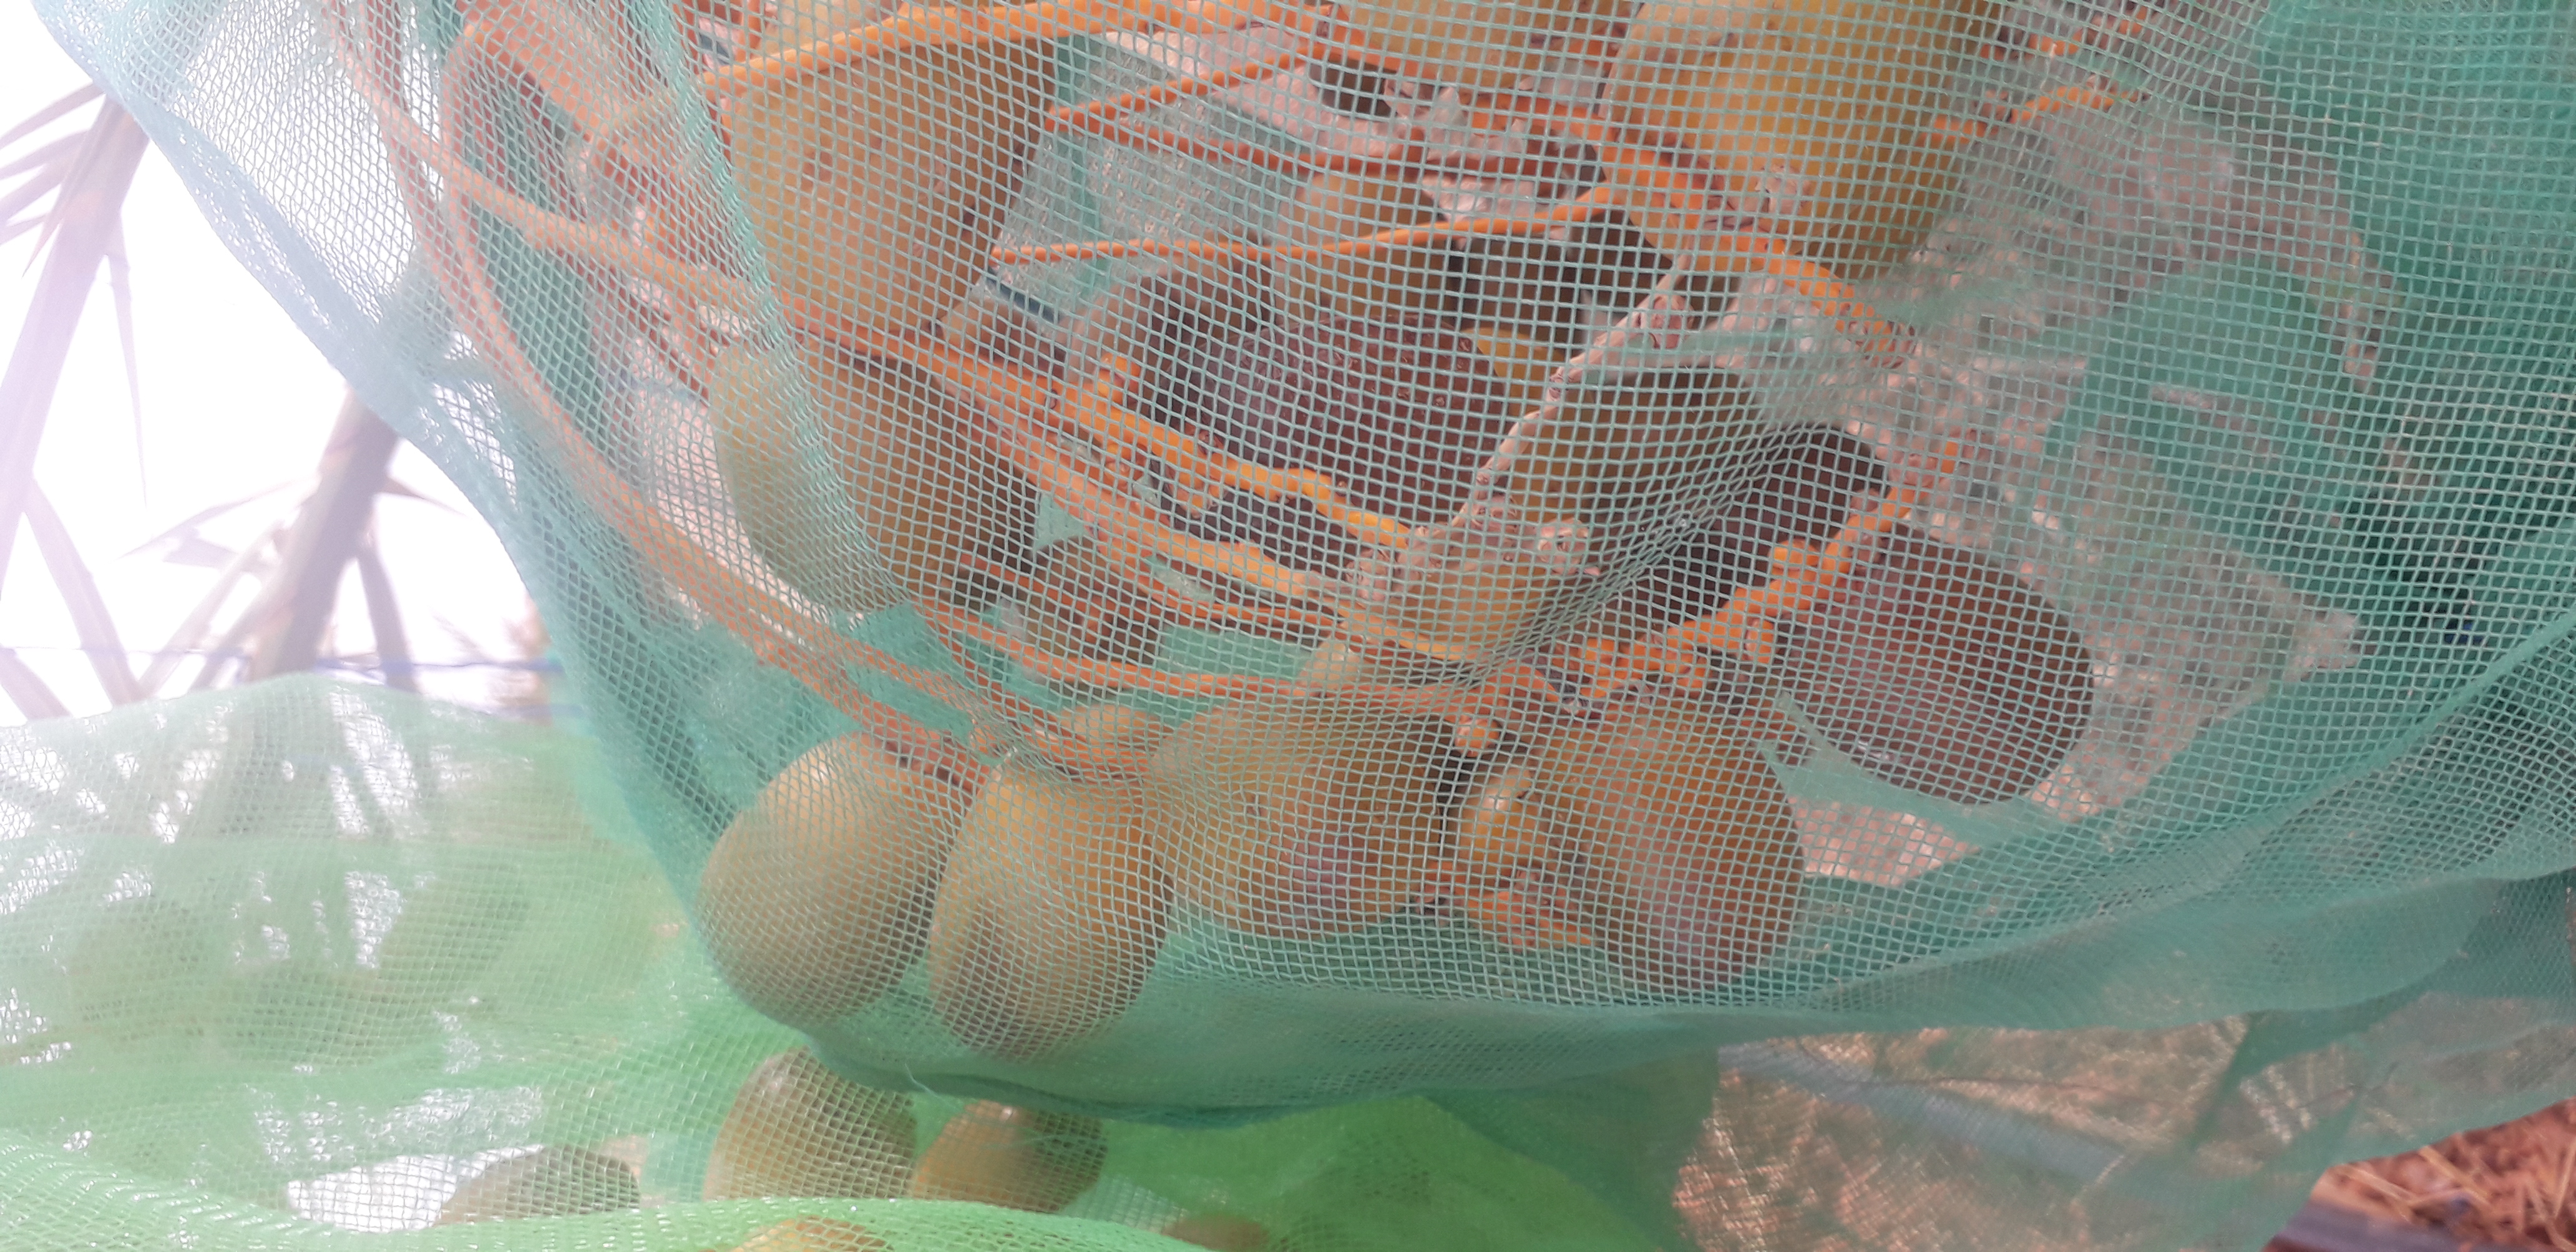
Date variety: Boufagous